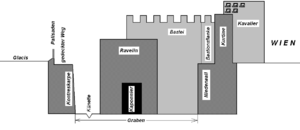
L'enceinte de Vienne est un ensemble de fortifications protégeant la ville à partir de l'époque romaine. Elle est remaniée et agrandie au fil des siècles avant d'être démantelée de 1861 à 1864. L'enceinte protégeait le centre-ville de Vienne, ainsi que les faubourgs ; elle eut à subir différent sièges dont notamment ceux conduits par les Turcs, en 1529 et en 1683.